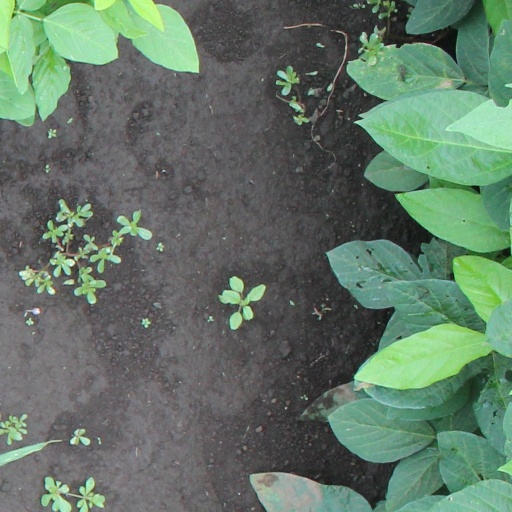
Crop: soybean